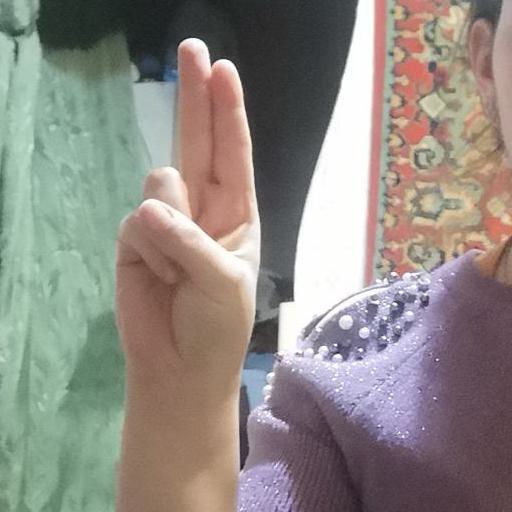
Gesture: two_up